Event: Nepal Earthquake
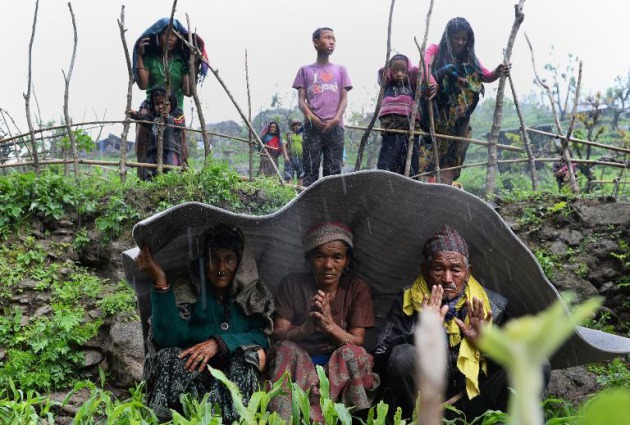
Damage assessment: no_damage